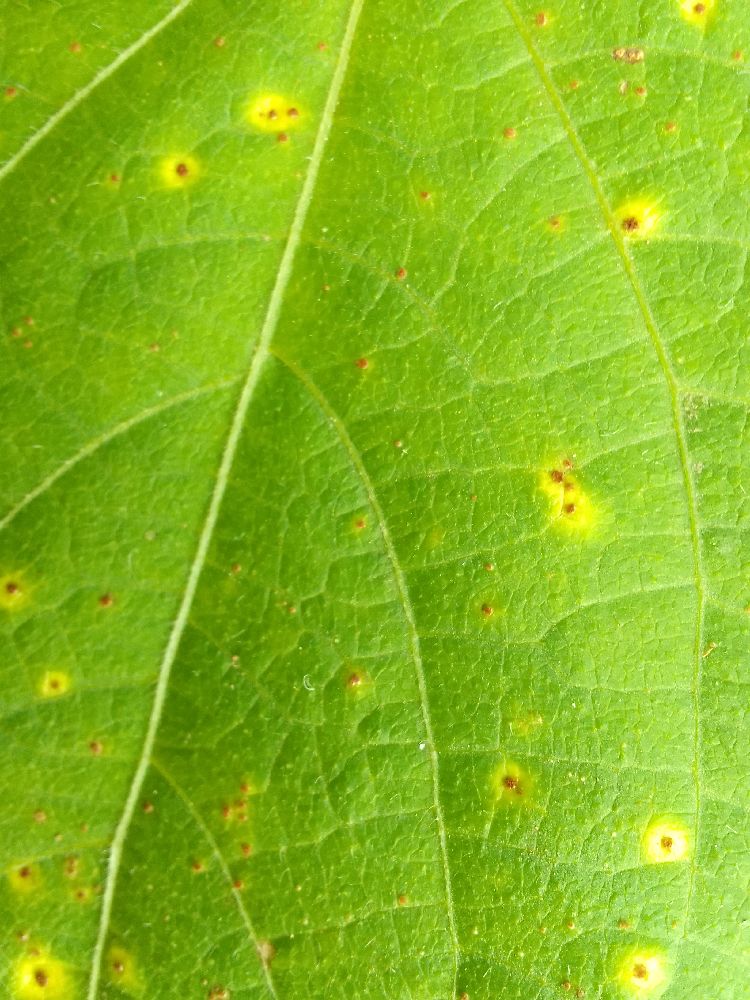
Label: rust